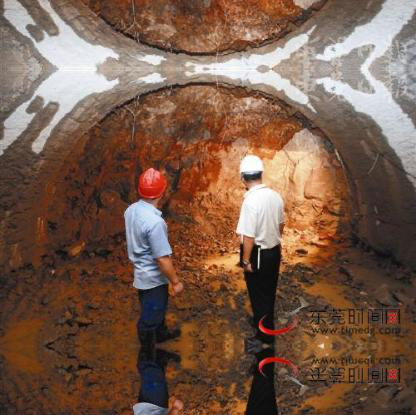
Objects in the image:
label: helmet
label: helmet
label: person
label: person
label: person
label: person